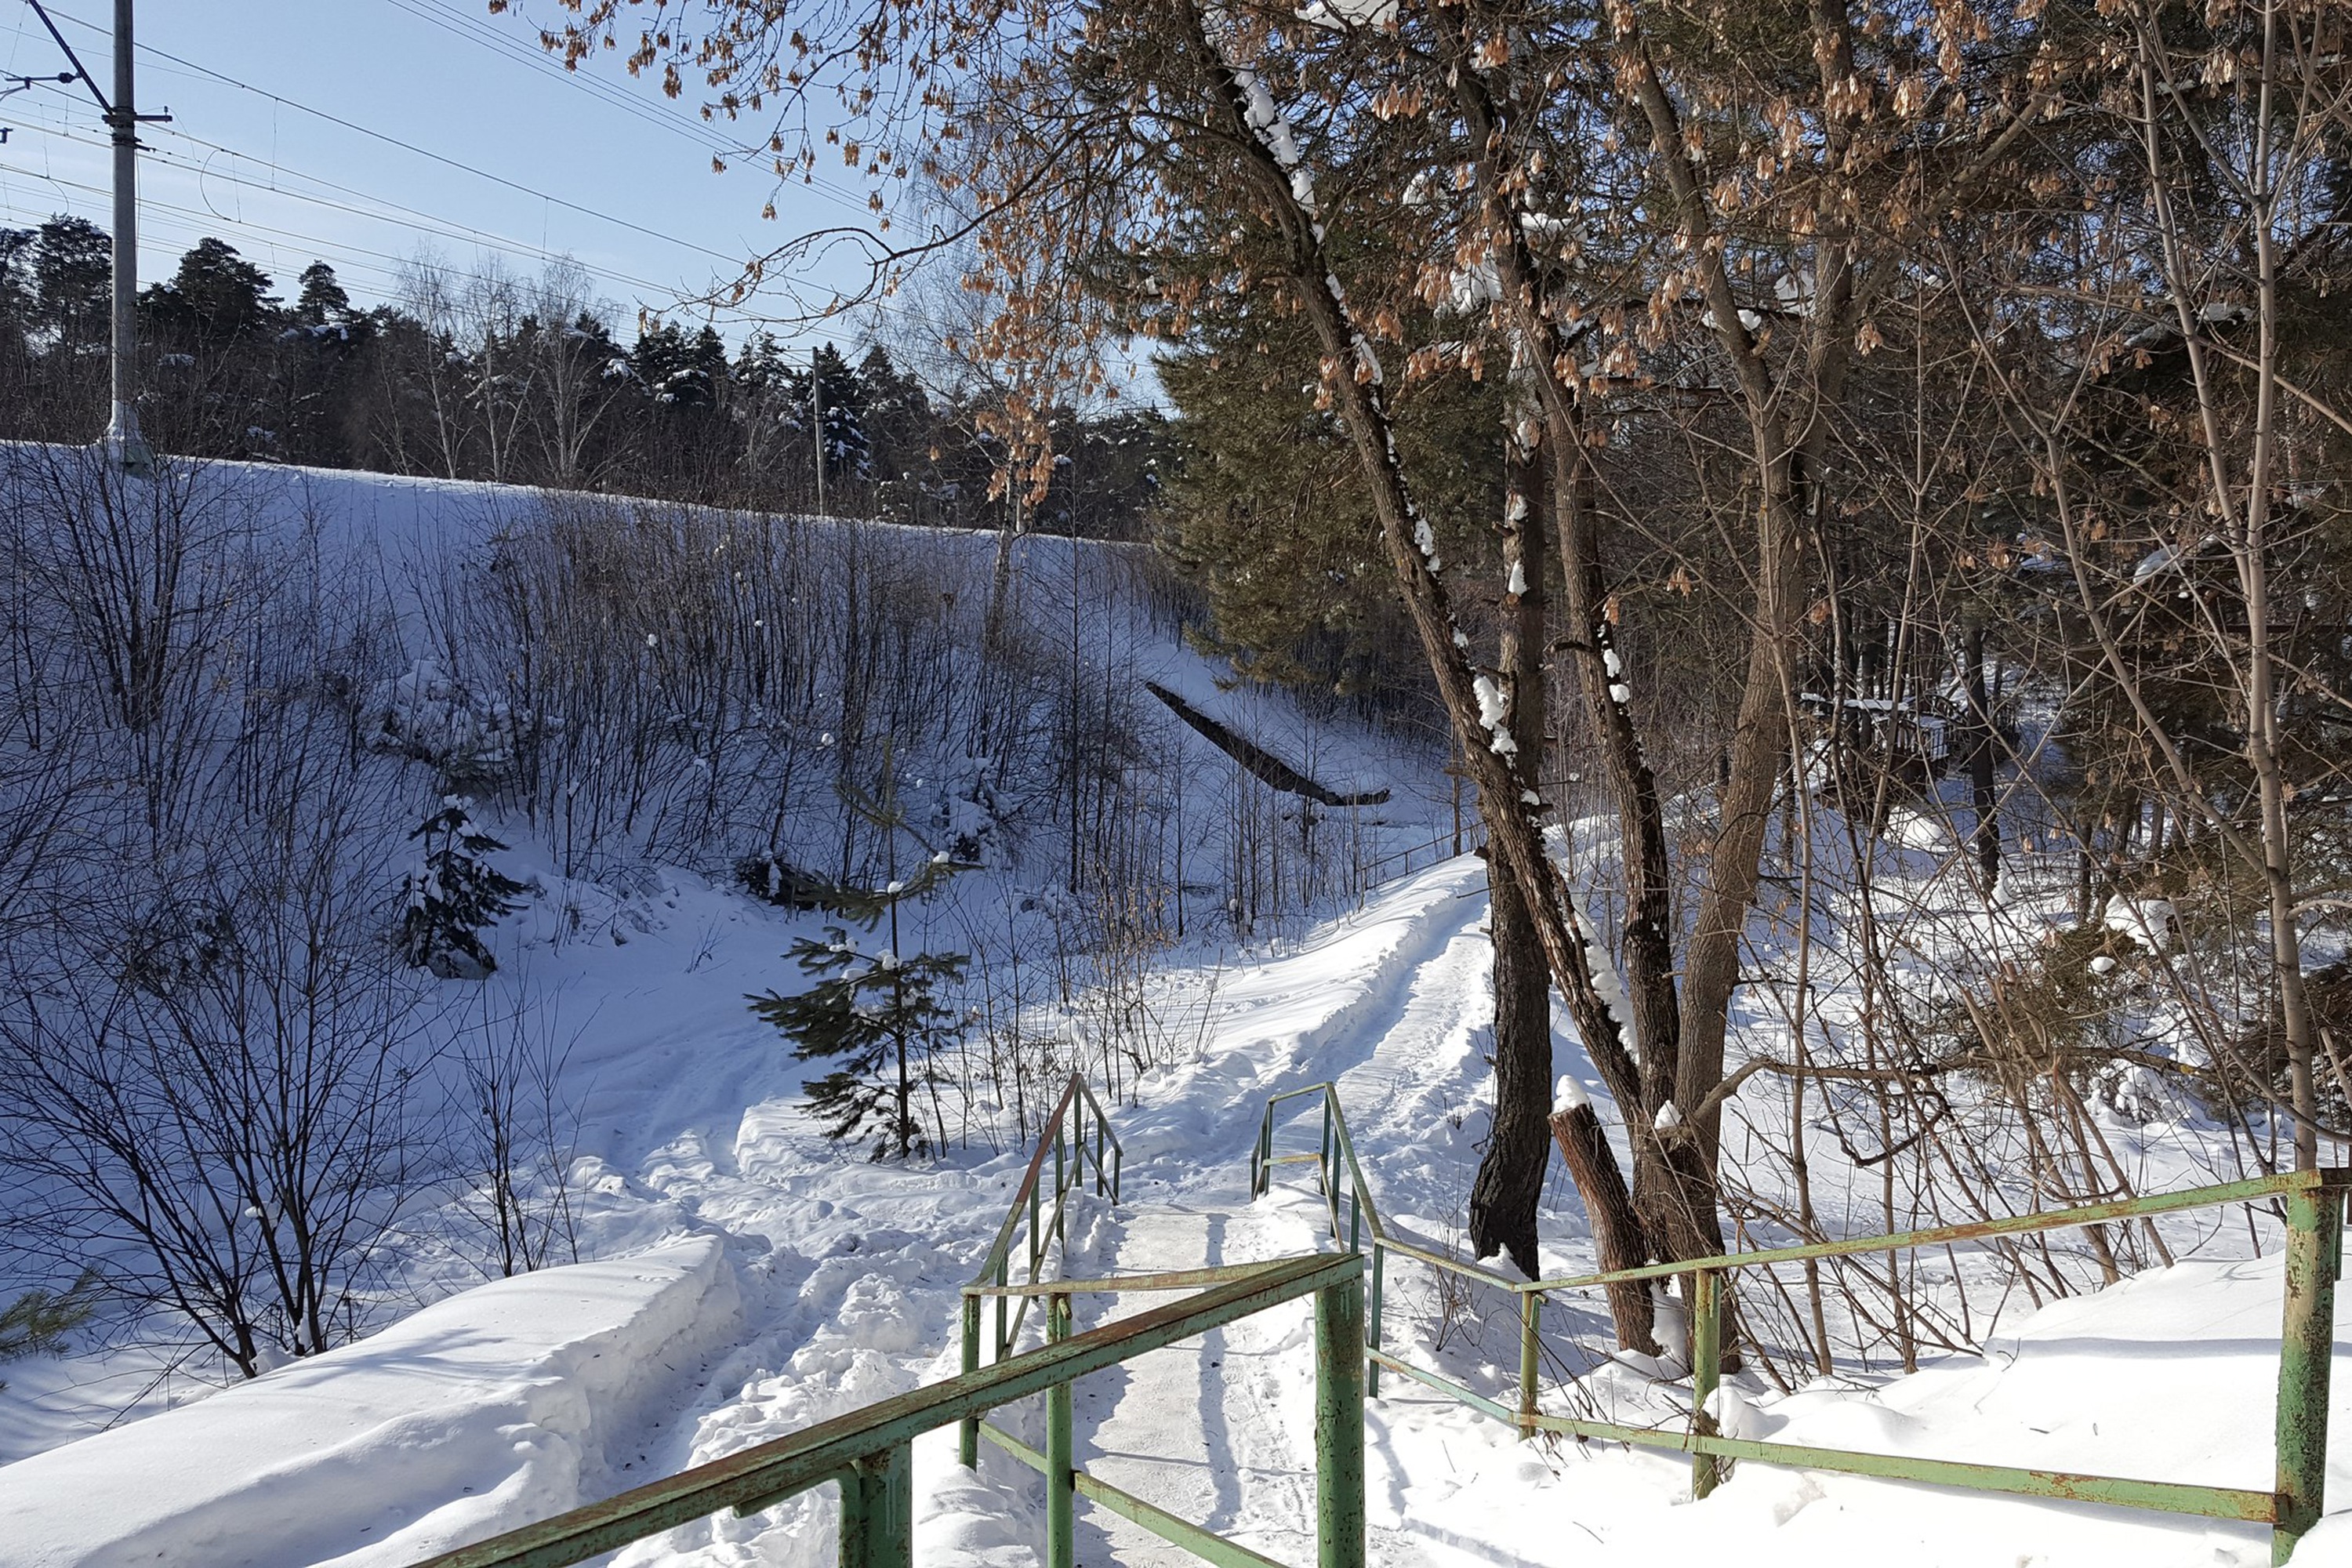
winter, snow, frost, cold, city, trees, branches, outdoors, white, wintry, snowfall, mysterious, nature, landscape, calm, scenic, branch, freezing, slope, twig, geological phenomenon, precipitation, fence, glacial landform, winter storm, ice cap, overhead power line, split rail fence